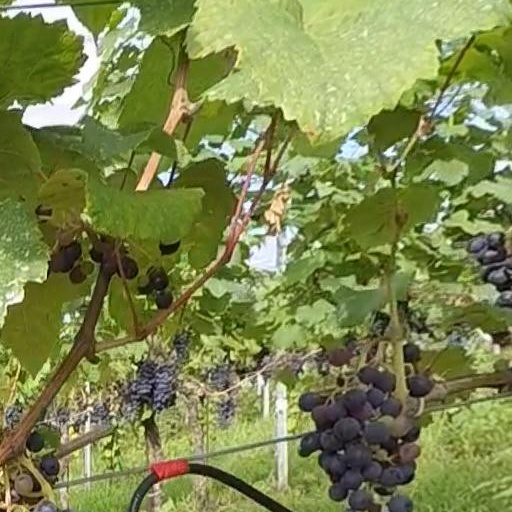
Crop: grape